Poole

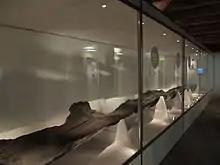
The Poole Logboat, a 2,000-year-old dugout canoe discovered during dredging works in Poole Harbour

The area around modern Poole has been inhabited for at least the past 2,500 years, with nearby Christchurch Harbour evidencing human activity dating back to the Neolithic period at Hengistbury Head. During the 3rd century BC, Celtic-speaking people known as the Durotriges moved from hilltop settlements at Maiden Castle and Badbury Rings to heathland around the River Frome and Poole Harbour. The Romans landed at Poole during their conquest of Britain in the 1st century and took over an Iron Age settlement at Hamworthy, an area just west of the modern town centre. This was used as a supply base for the fortress at Lake Farm, Ashington and a settlement at Vindocladia (Bradbury Rings).